Württemberg C

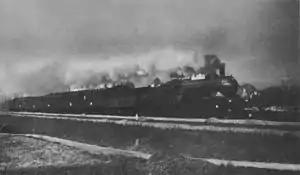
Hauling the Orient Express

The steam locomotives of the Württemberg Class C were built for the Royal Württemberg State Railways in the early 20th century and were Pacifics designed for hauling express trains. They were the smallest state railway "Länderbahn" locomotives with a 4-6-2 wheel arrangement.